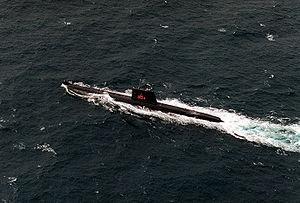
La classe Daphné était un type de sous-marins d'attaque à propulsion classique, de conception française, construits entre 1958 et 1970 pour la Marine nationale française et pour l'exportation. Ils étaient qualifiés à l'époque de sous-marins à hautes performances et communément appelés les « 800 tonnes ».